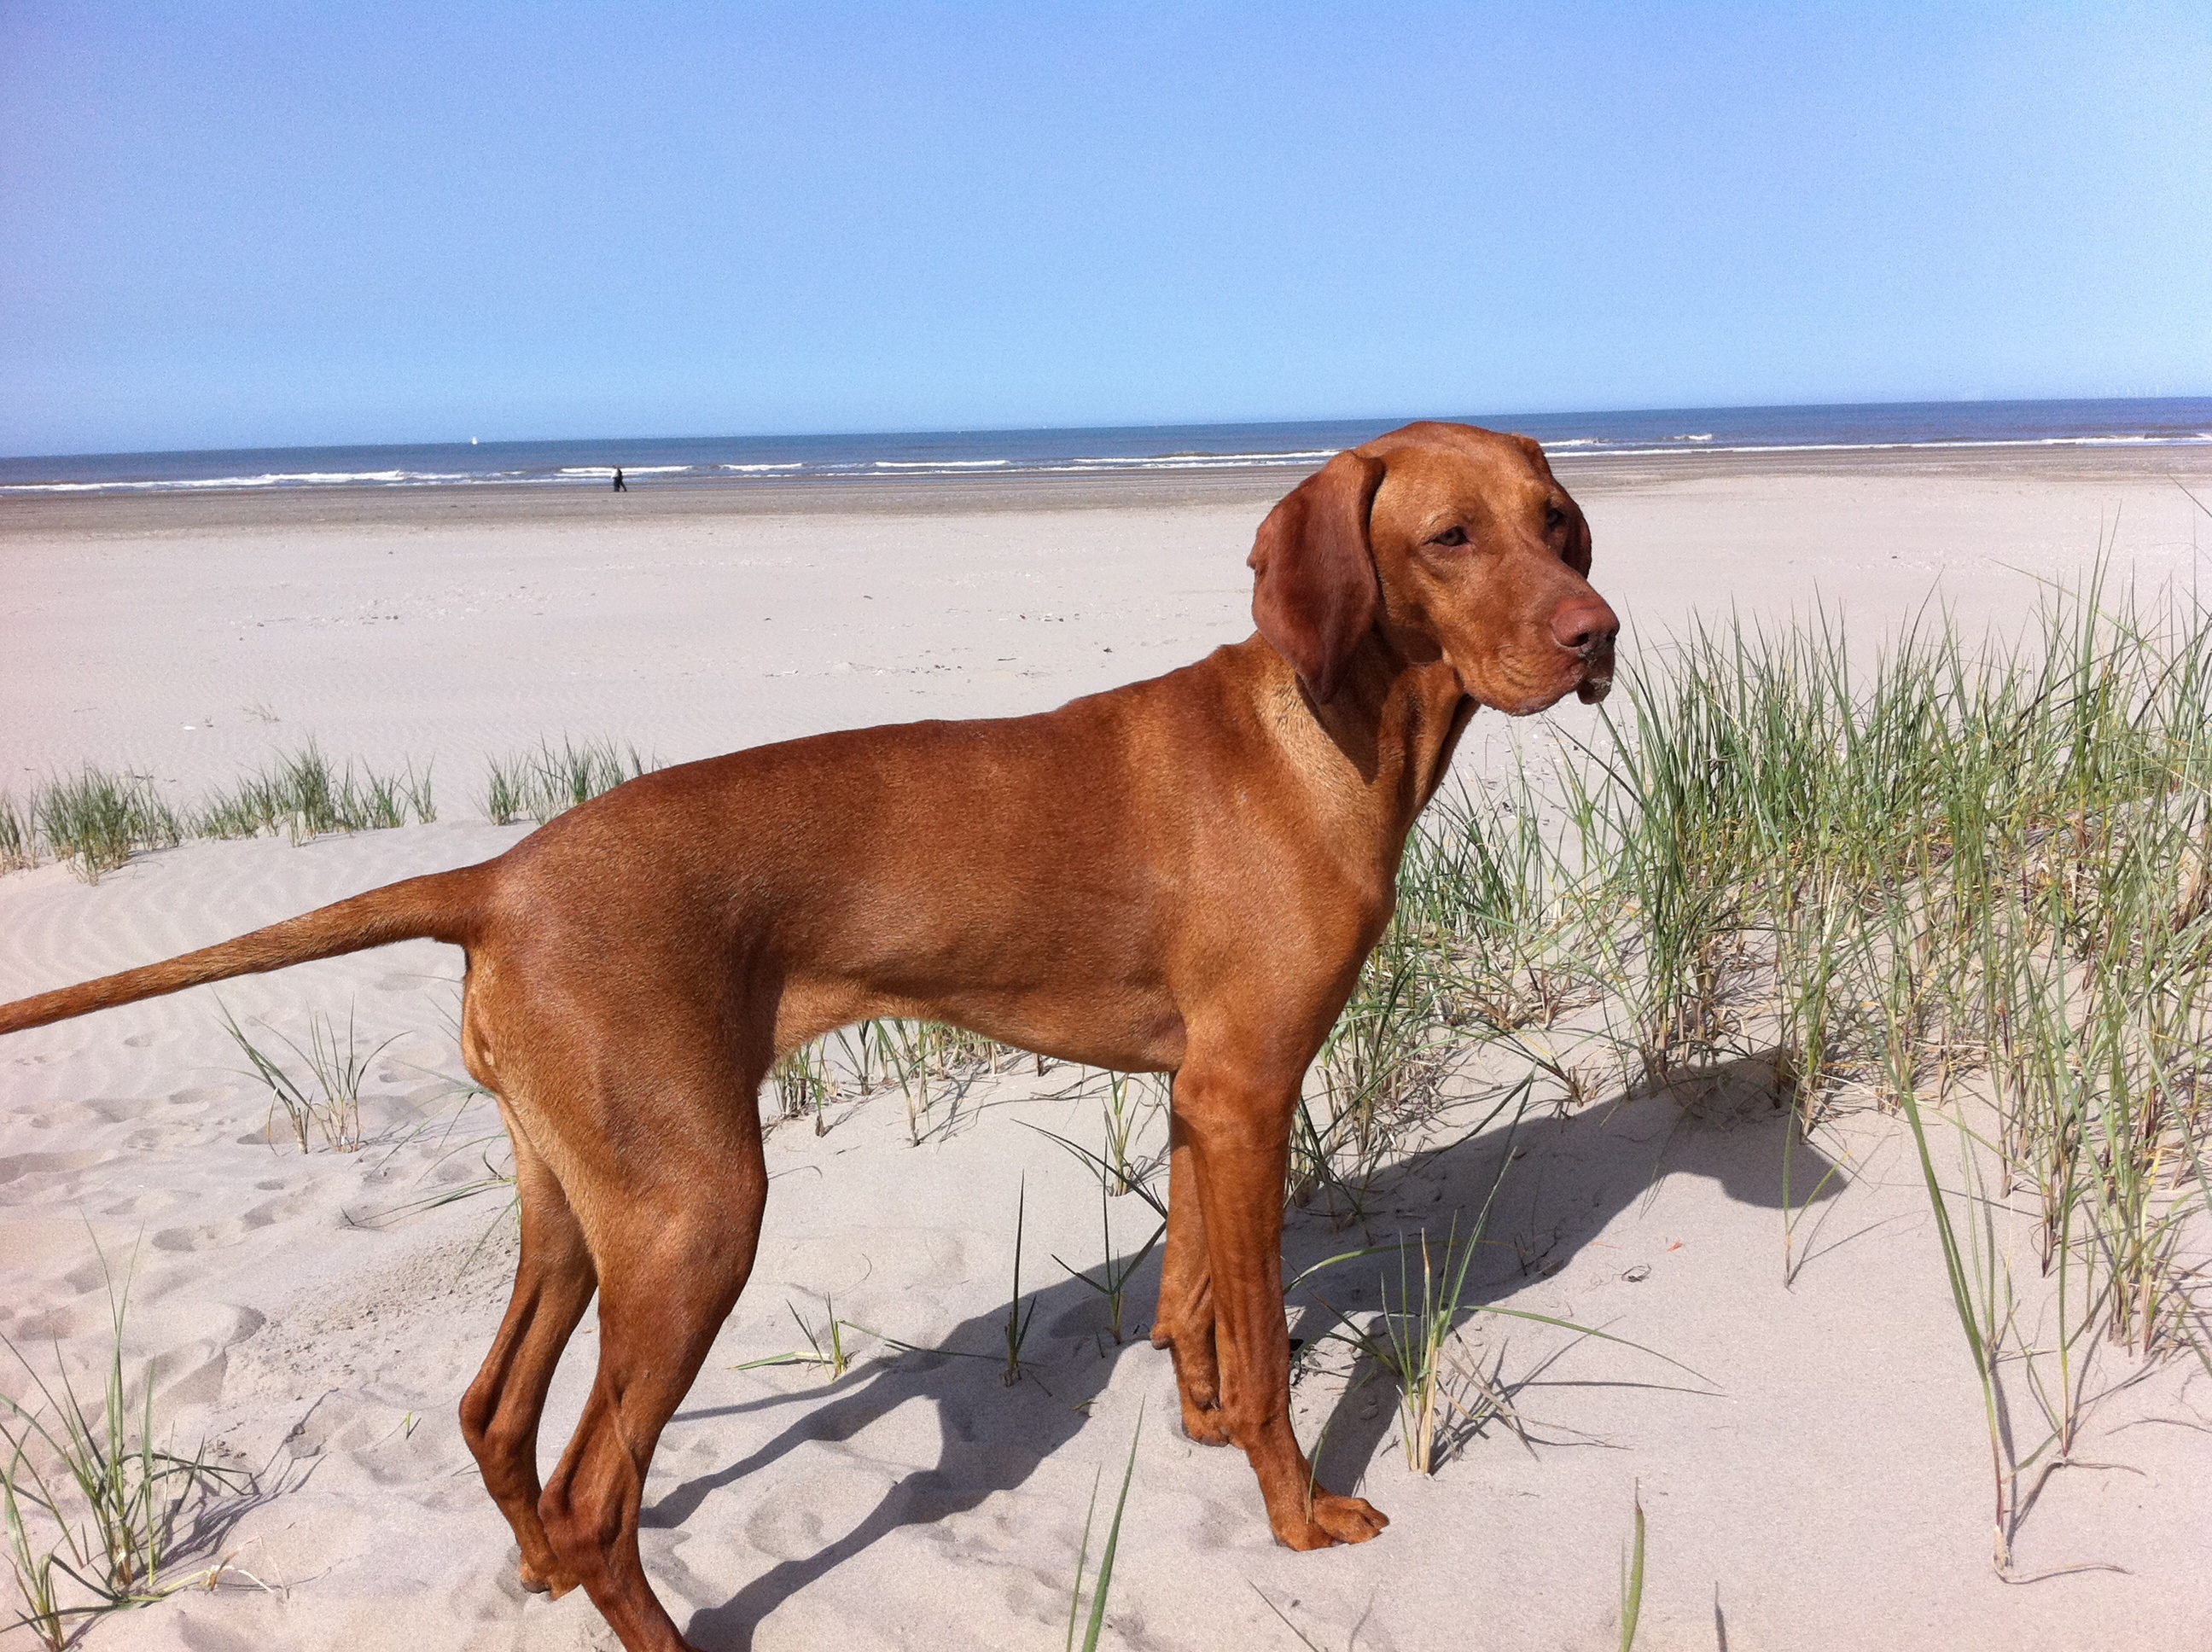
beach, dog, mammal, hunting dog, vertebrate, dog breed, vizsla, rhodesian ridgeback, irish setter, dog like mammal, carnivoran, redbone coonhound, wirehaired vizsla